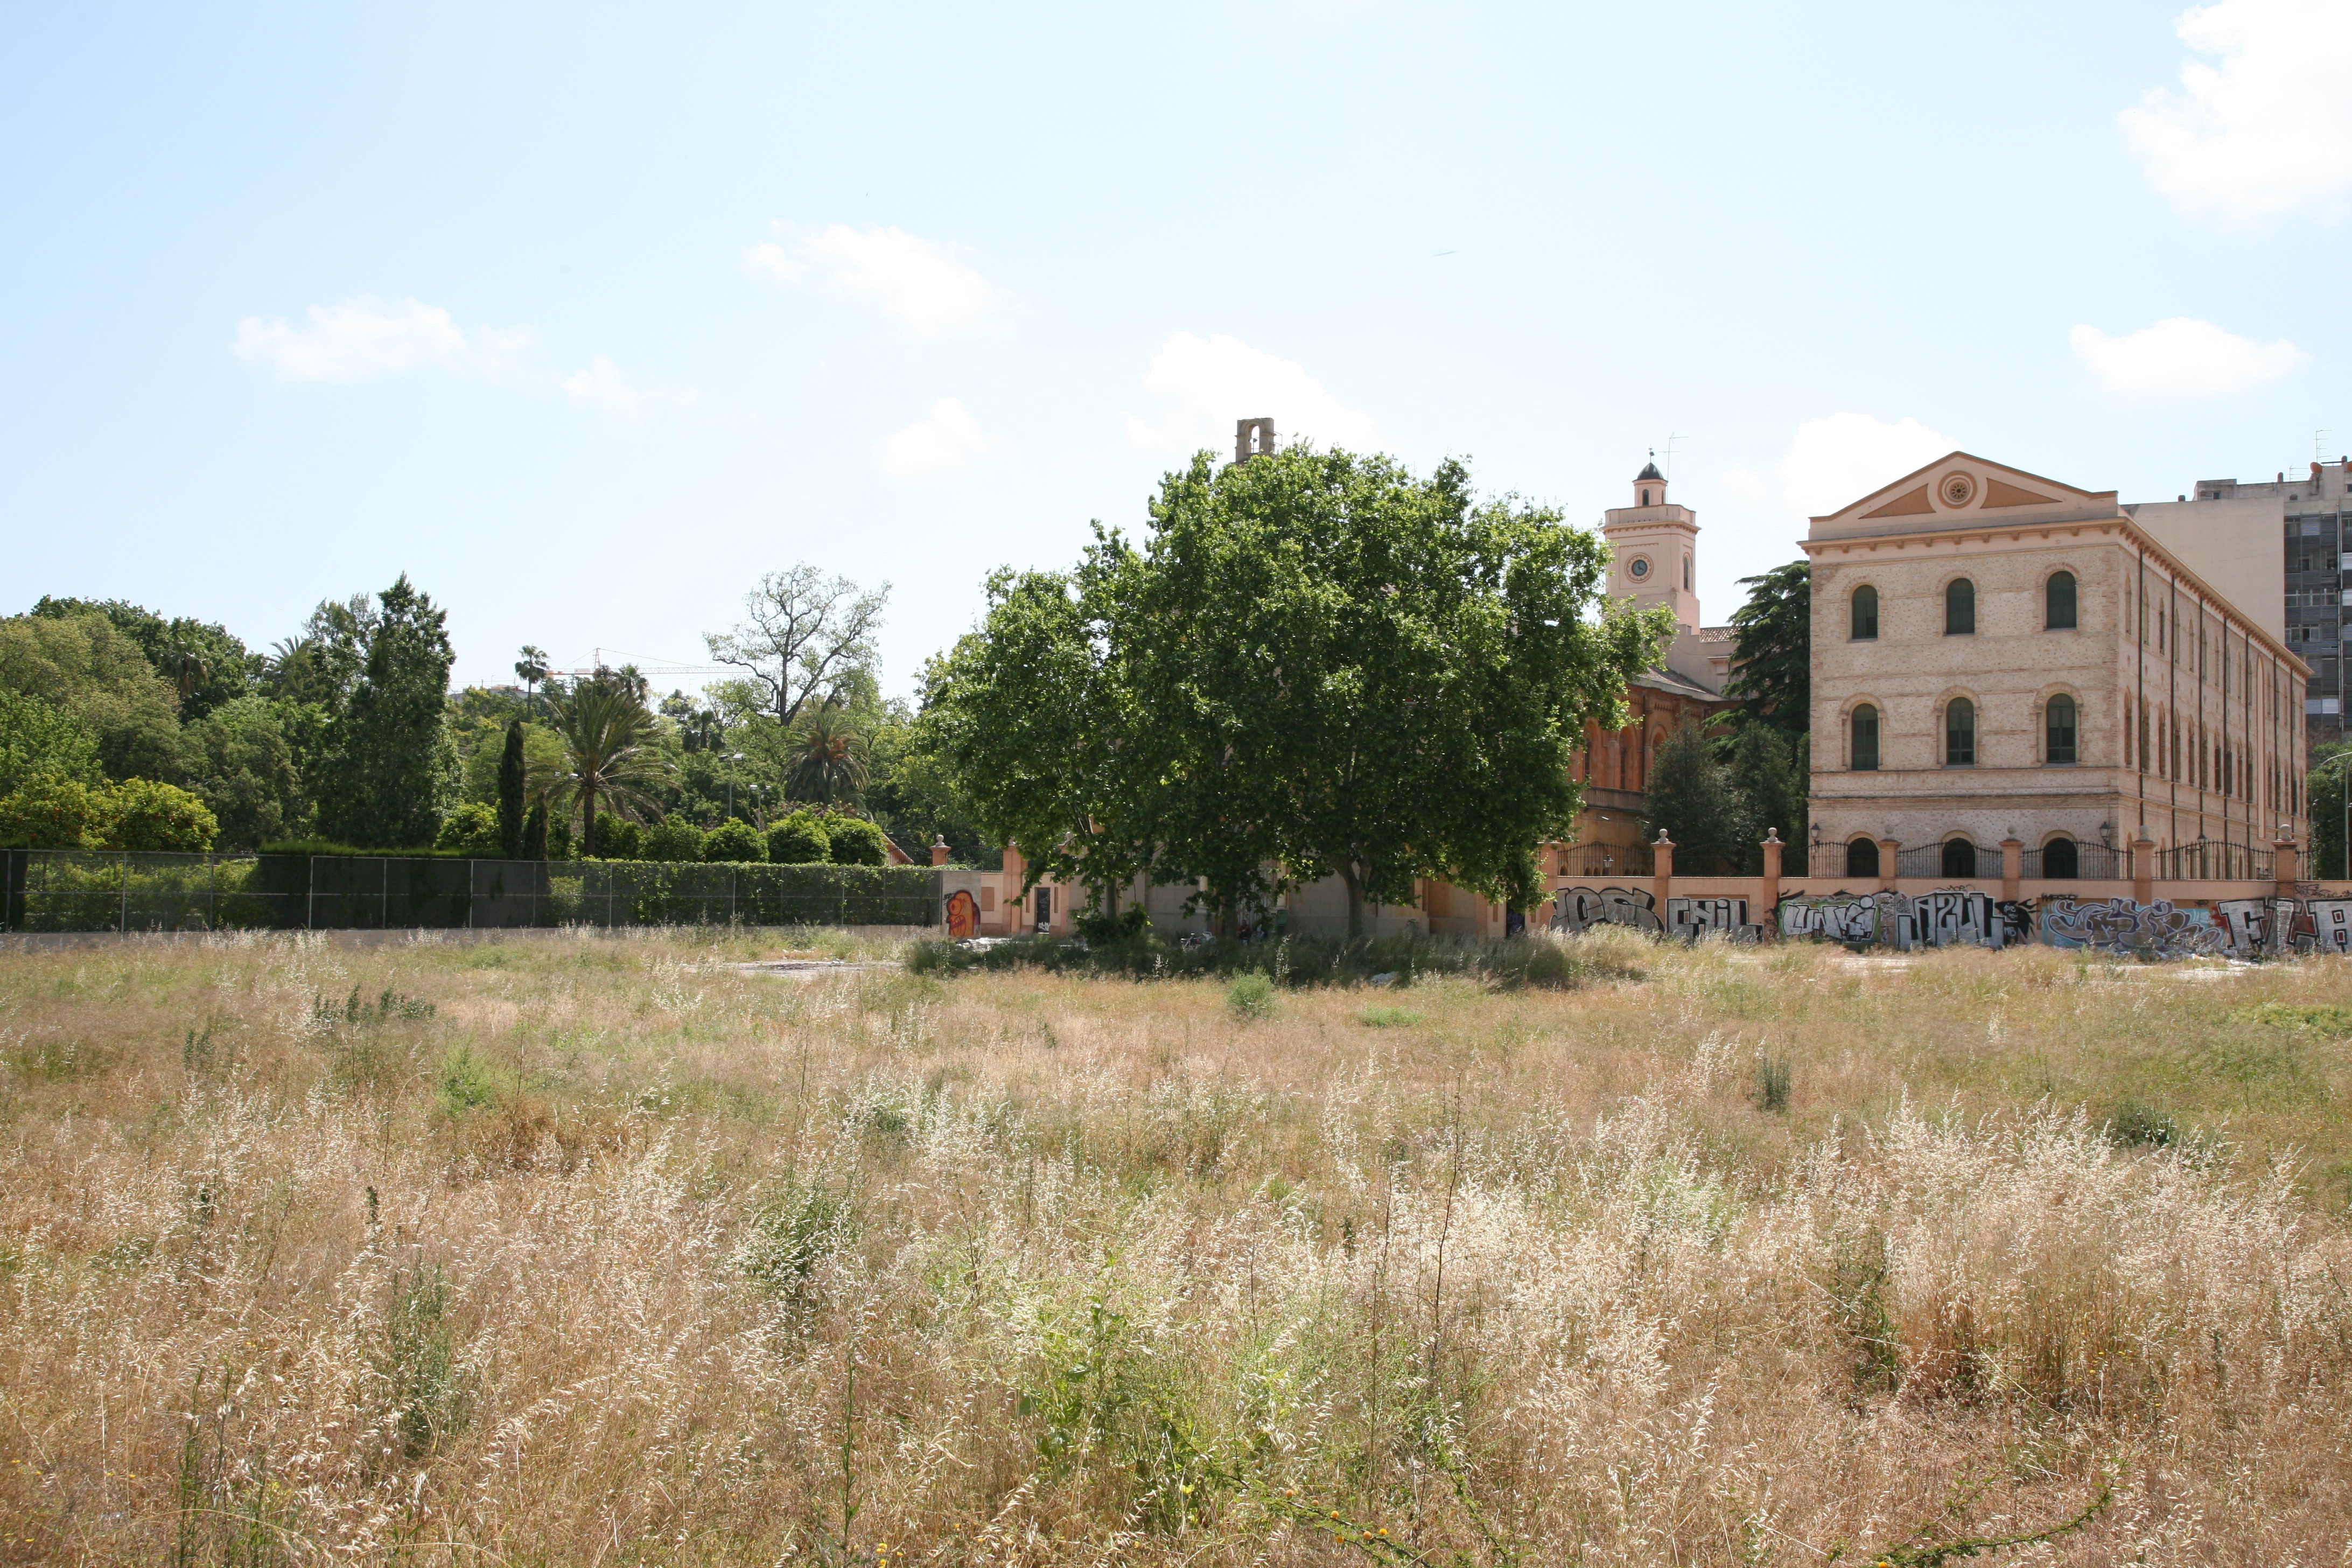
farm, meadow, prairie, pasture, property, spain, espagne, valencia, espanha, estate, espana, spanien, spagna, spanje, espanya, valence, rural area, land lot